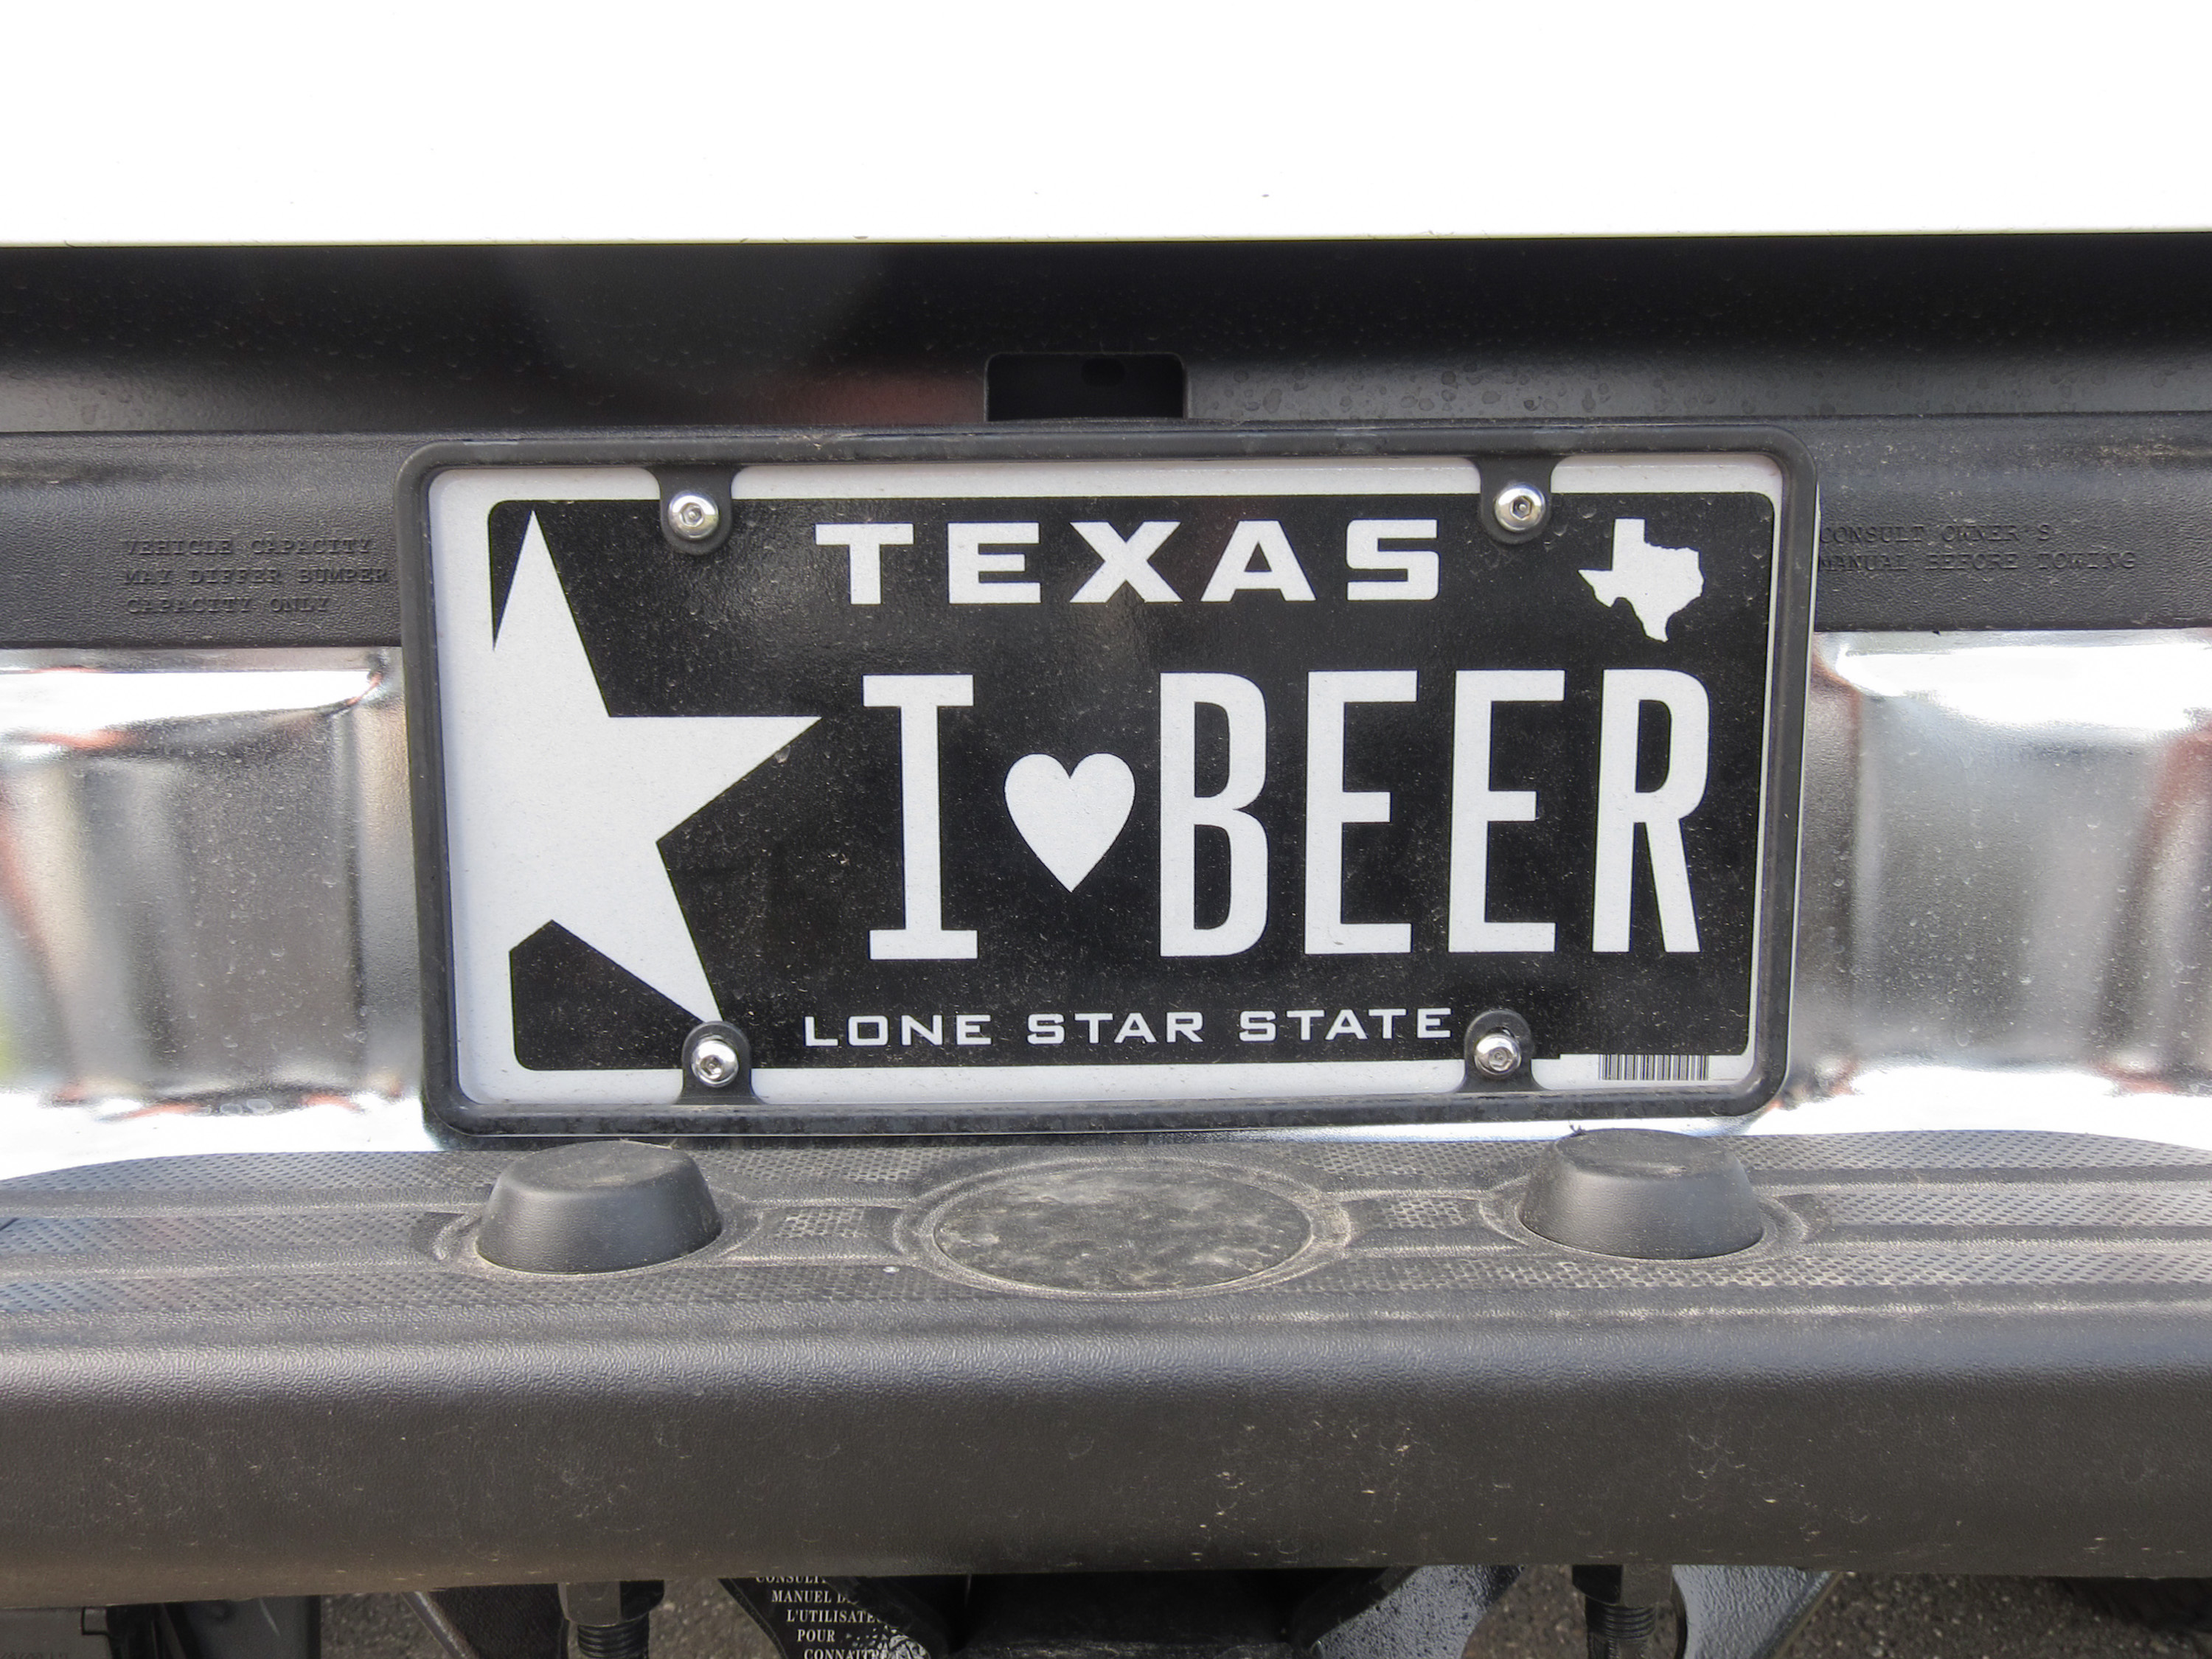
car, wheel, vehicle, grille, bumper, auto part, automotive exterior, vehicle registration plate